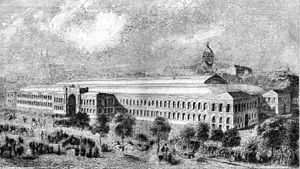
Exposition Universelle (1855)
Palais d'Industrie
Exposition Universelle var en international udstilling afholdt på Champ-de-Mars i Paris, fra 15. maj til 15. november 1855. Dens fulde officielle navn var Exposition Universelle des produits de l'Agriculture, de l'Industrie et des Beaux-Arts de Paris 1855.